Thetis

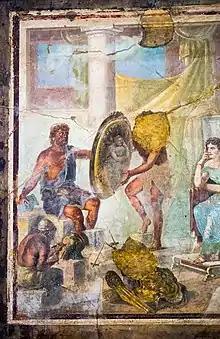
Thetis at Hephaestus's forge waiting to receive Achilles's new weapons. Fresco from Pompeii

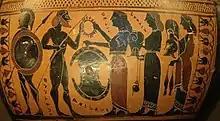

Thetis played a key part in the events of the Trojan War. Beyond the fact that the Judgement of Paris, which kicked off the war, occurred at her wedding to Peleus, Thetis consistently influenced the actions of the Twelve Olympians and her son, Achilles.